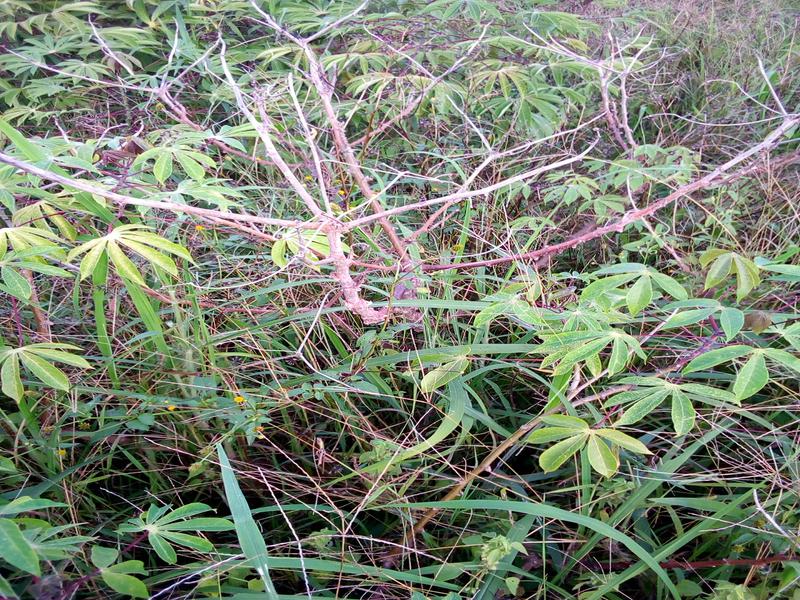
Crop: cassava
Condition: green_mottle